Royal Oak Inn, Rouse Hill

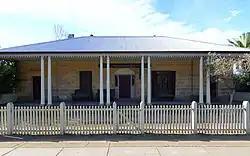
Royal Oak Inn, now known as the Fiddler Hotel

The Royal Oak Inn is a heritage-listed hotel located on the corner of Windsor Road and Commercial Road, in Rouse Hill in The Hills Shire local government area of New South Wales, Australia. It was built in 1829. It has also been known as the Queens Arms Inn, and is currently known as the Fiddler Hotel. The property is privately owned and was added to the New South Wales State Heritage Register on 2 April 1999.